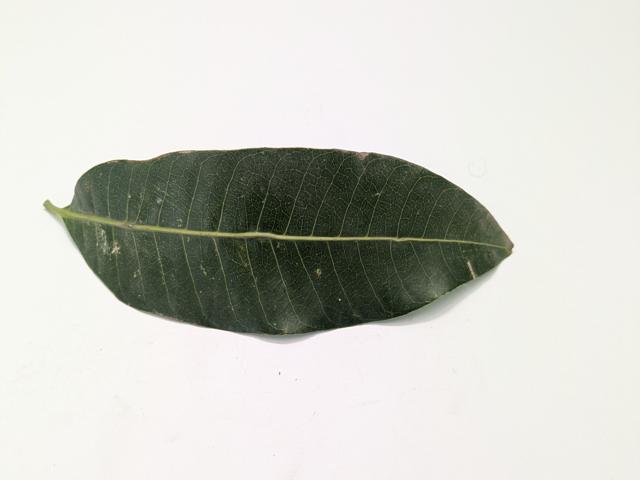
Mango leaf variety: Amrapali